St Mary and St Cuthbert, Chester-le-Street

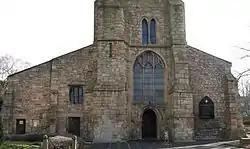
Front view of the church, with Ankers House Museum on the left.

Attached to the church is the former anchorage, one of the few surviving to this day and described as the most complete example of its kind in England. It was created by blocking off one corner of a church in the late 14th century, with an extra room added externally in the 16th century. Originally it was on two levels, but the floor was removed at some point to allow more space and light. From 1383 to 1547 it was occupied by six anchorites, each being walled in to the anchorage for life, able to watch services through a squint into the church which looks down onto a side altar, being fed through another slit to the outside.